George Riley (abolitionist)

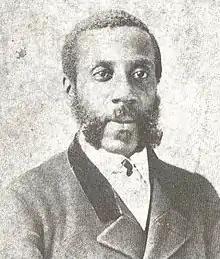
Photograph of George Putnam Riley.

George Putnam Riley (March 29, 1833 in Boston – October 1, 1905) was an African-American abolitionist in the United States. He was referred to as the "Fred Douglass of Oregon" by the "Oregonian" newspaper.